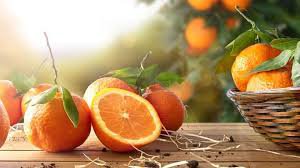
Label: Orange